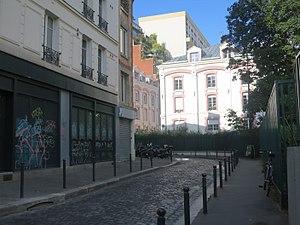
Vue du Passage de l'Atlas, Paris 19
La rue de l'Atlas est une voie du 19ᵉ arrondissement de Paris, en France.
Le passage de l'Atlas est une voie du 19ᵉ arrondissement de Paris, en France.